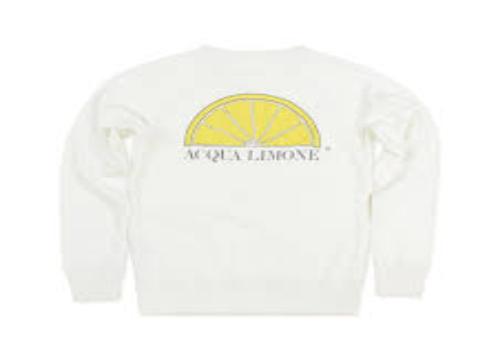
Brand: Acqua Limone
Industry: Clothes